Ninezero

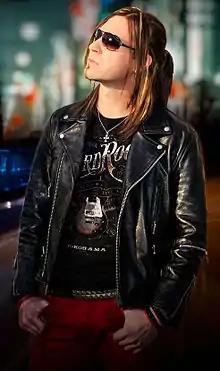
Ninezero

Ninezero (born Craig Andrew Schweizer, 18 October) is an Australian rock/metal singer, songwriter and musician. He is influenced by heavy metal and hard rock to create a new kind of sound, referred to as power cacophony metal. Born in Sydney, Australia. He currently resides in Tokyo, Japan.